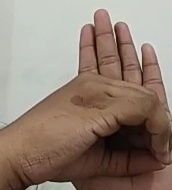
ASL sign: 0